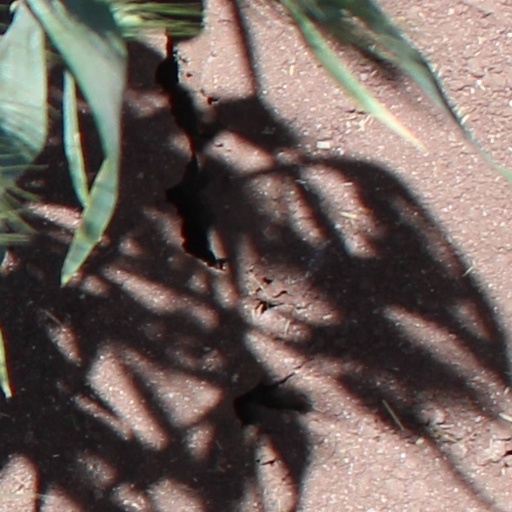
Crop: wheat